Kaisaniemi

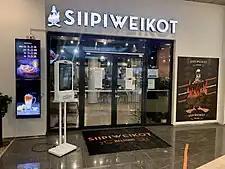
Hot chicken wings restaurant Siipiweikot in Kaisaniemi near the University of Helsinki metro station in March 2021.

The Kaisaniemi district was first founded in the 1820s when Catharina "Cajsa" Wahllund founded a restaurant in the city centre. The restaurant, which survives to this day, later gave its name to the entire district. The reason for the similarity between the Finnish and Swedish names is that unlike almost every other district in central Helsinki, Kaisaniemi got a Finnish name first, and that name was copied into Swedish, with only a minor orthographic change.